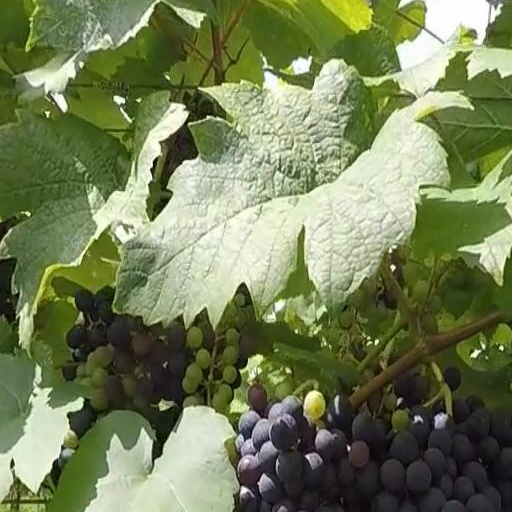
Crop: grape